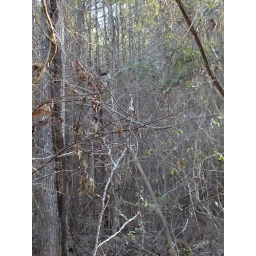
if you look closely you can see the over flow pipe spewing out water from the lake